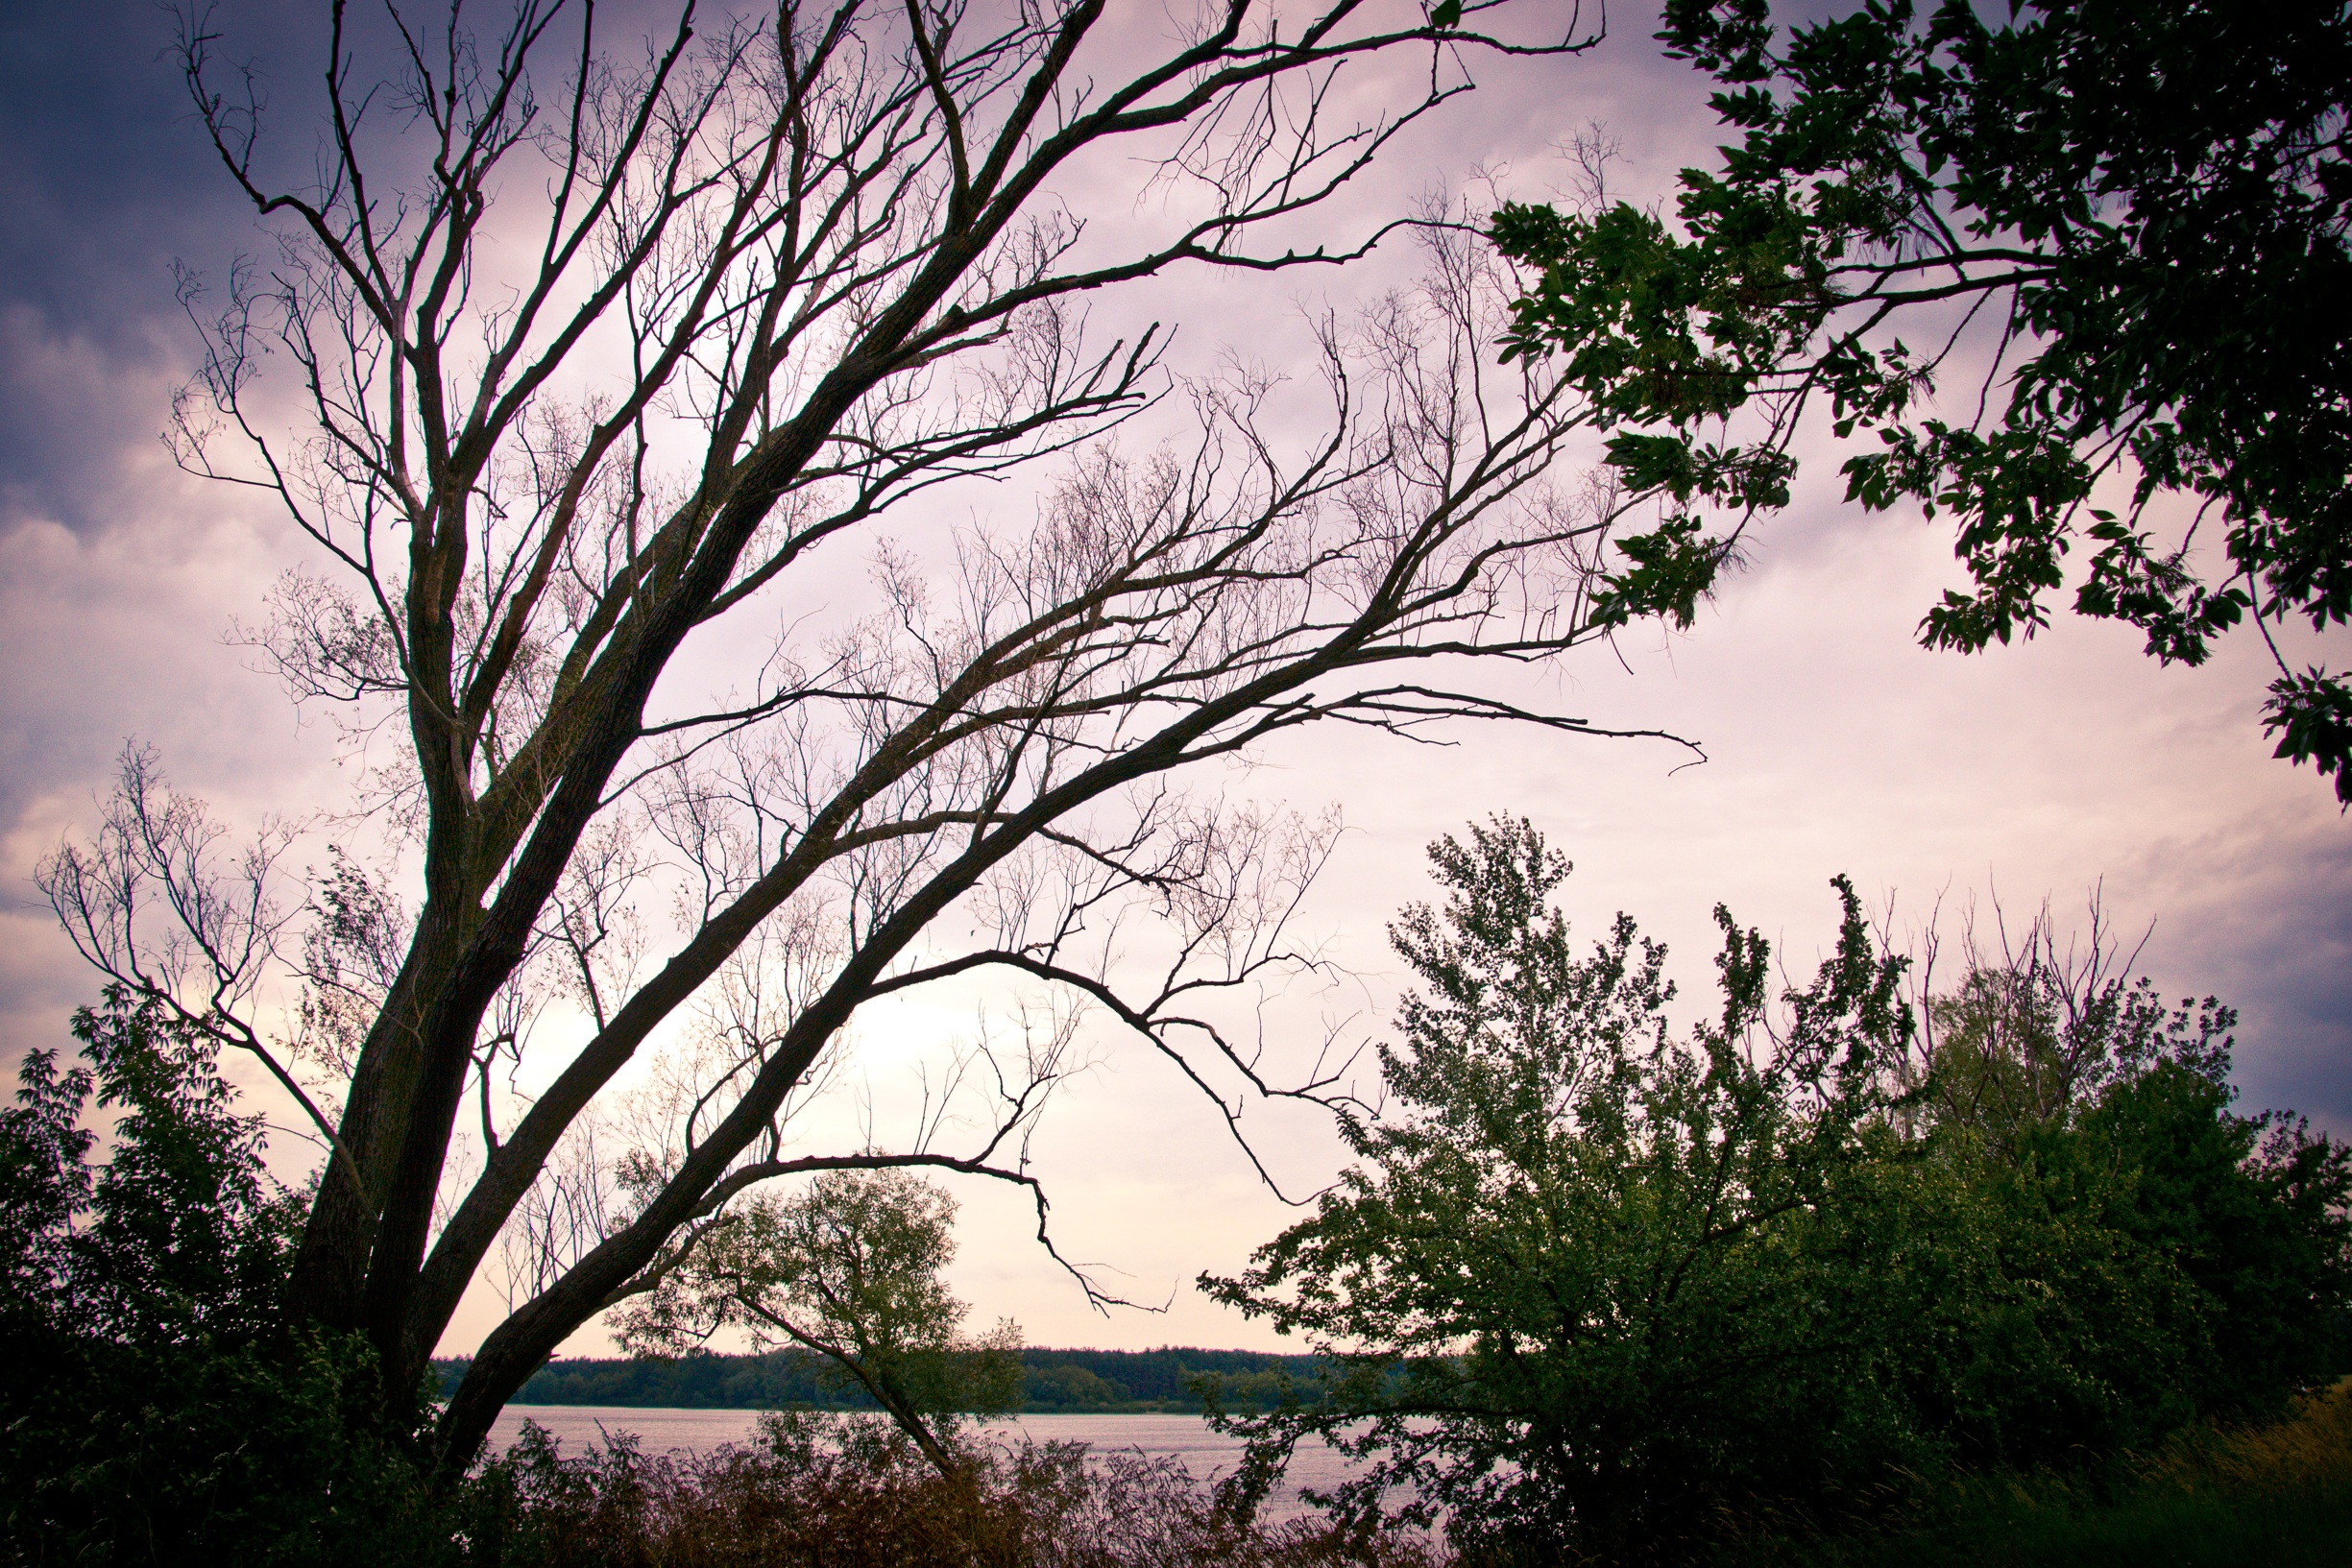
landscape, tree, water, nature, forest, grass, branch, cloud, plant, sky, sun, sunset, mist, sunlight, morning, leaf, flower, purple, lake, dawn, dusk, evening, reflection, autumn, pink, flora, savanna, surface, trees, violet, woodland, rural area, water level, atmospheric phenomenon, woody plant